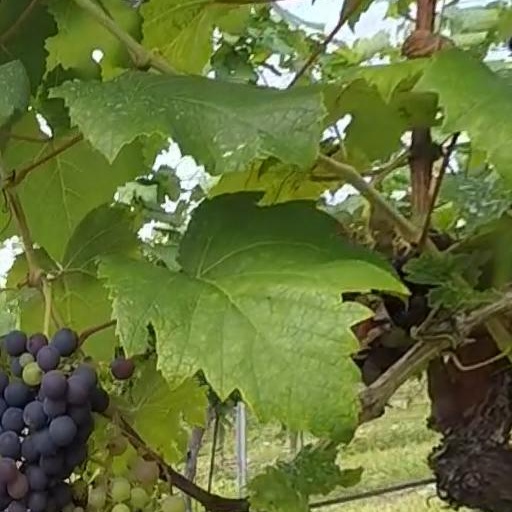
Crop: grape